Joakim Noah

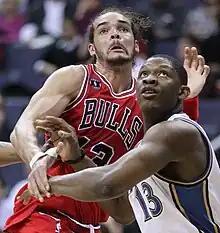
Noah with the Bulls in February 2011, contesting with Kevin Séraphin of the Washington Wizards

On October 4, 2010, Noah signed a five-year, $60 million contract extension with the Bulls. On December 15, 2010, the Bulls announced that due to ligament damage in Noah's hand, he would have surgery and miss 8 to 10 weeks. Noah was averaging 14 points and 11.7 rebounds in the 24 games prior to his injury. He returned to action in the 55th game of the season on February 23 after recuperating from right thumb surgery. He scored 7 points and had 16 rebounds in just over 24 minutes. He returned to the inactive list for games 74, 75 and 76.